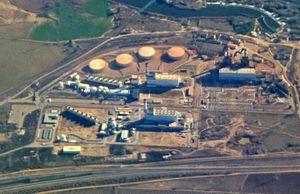
Hidroeléctrica Española, SL, aussi connue sous le nom d'Hidrola ou par ses initiales HE, est une ancienne entreprise espagnole du secteur de la production et de la distribution d'électricité, fondée en Madrid en 1907. Leader dans le secteur espagnol de l'électricité dans les années 1960 elle a fusionné en 1992 avec Iberduero pour donner naissance à Iberdrola, l'un des plus grandes entreprises mondiales dans le domaine de l'électricité.